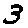
Label: 3